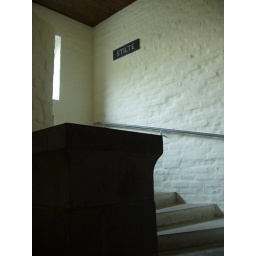
Mamelis, Vaals, The Netherlands. The sign says 'Silence'. Stairway. Designed by Dom van der Laan.